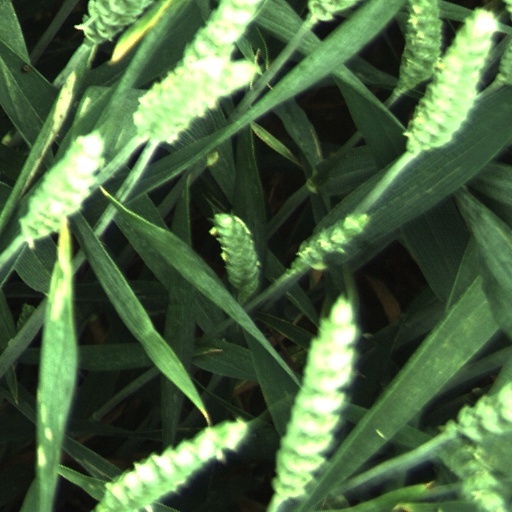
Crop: wheat